Pokkunny Siva Temple

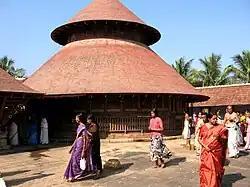
Kachakurissi Devi Temple

This temple was once owned by the king of Kollengode Palace. The old name of Kollengode was Venganad. Venganad Nambi or the king of Kollengode was the ruler of Venganad comprising the five lands. He was also the leader of over a thousand Nair families in the area. God of Kachamkurichi was the lord of the king of Kollengode but, Vadavannoor Thevar (Pokkunny Siva) was his favorite.